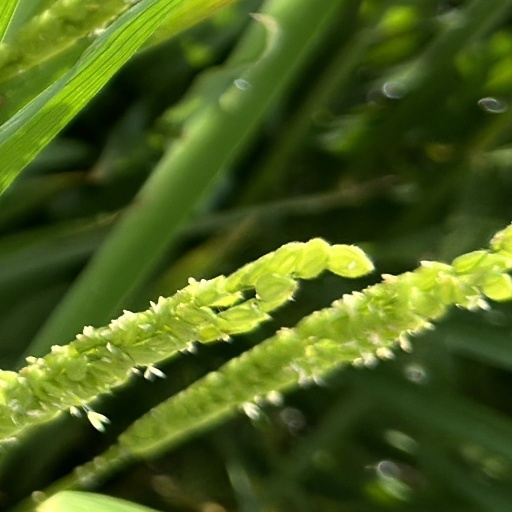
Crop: rice